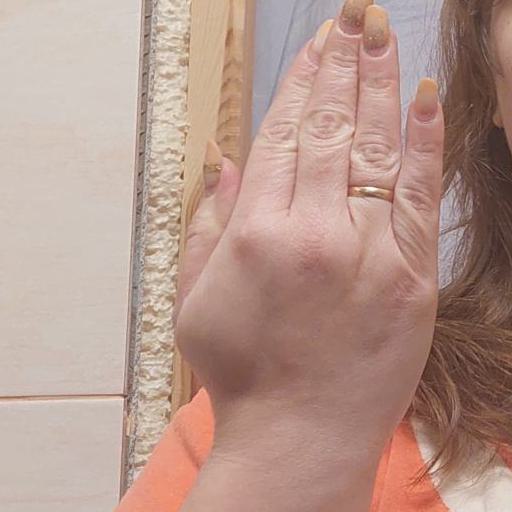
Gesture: stop_inverted